Bracken Ridge, Queensland

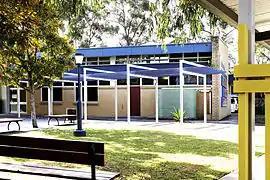
Bracken Ridge Hall courtyard near the ward office and library, 2011

Bracken Ridge is a northern suburb in the City of Brisbane, Queensland, Australia. In the , Bracken Ridge had a population of 17,488 people.